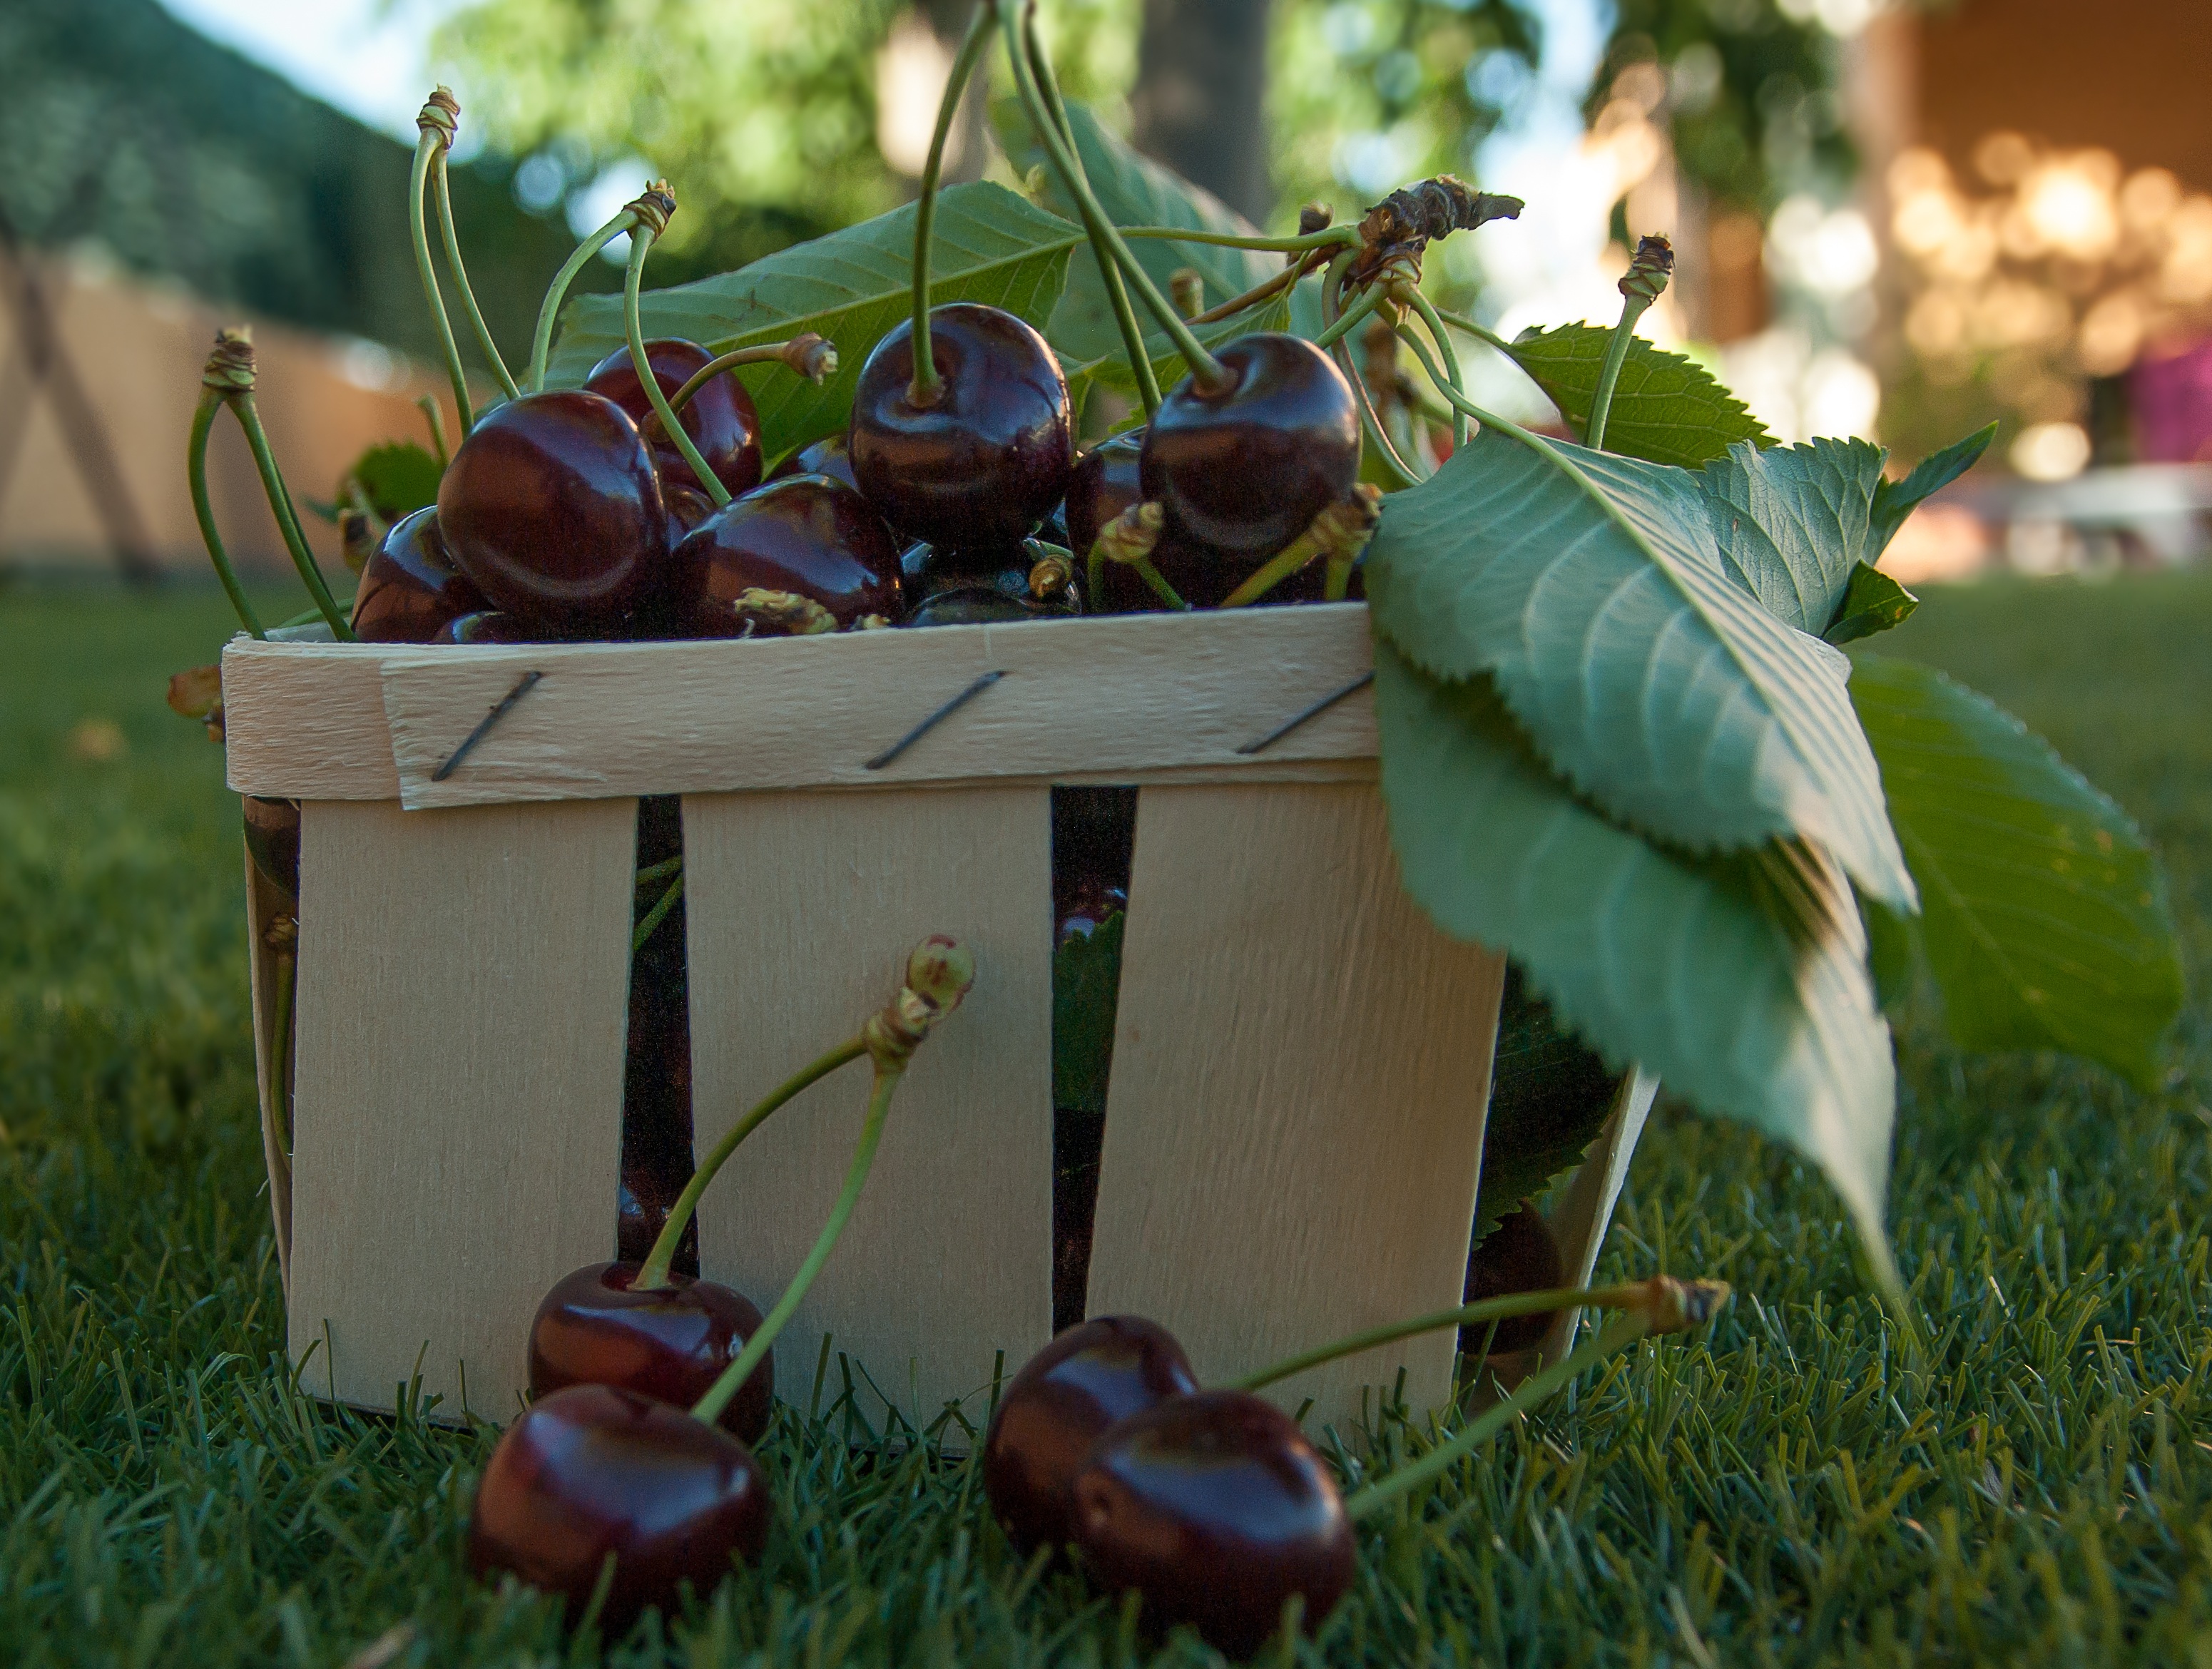
plant, fruit, leaf, flower, food, green, produce, autumn, backyard, agriculture, garden, yard, cherry, cherries, flowering plant, red fruits, land plant